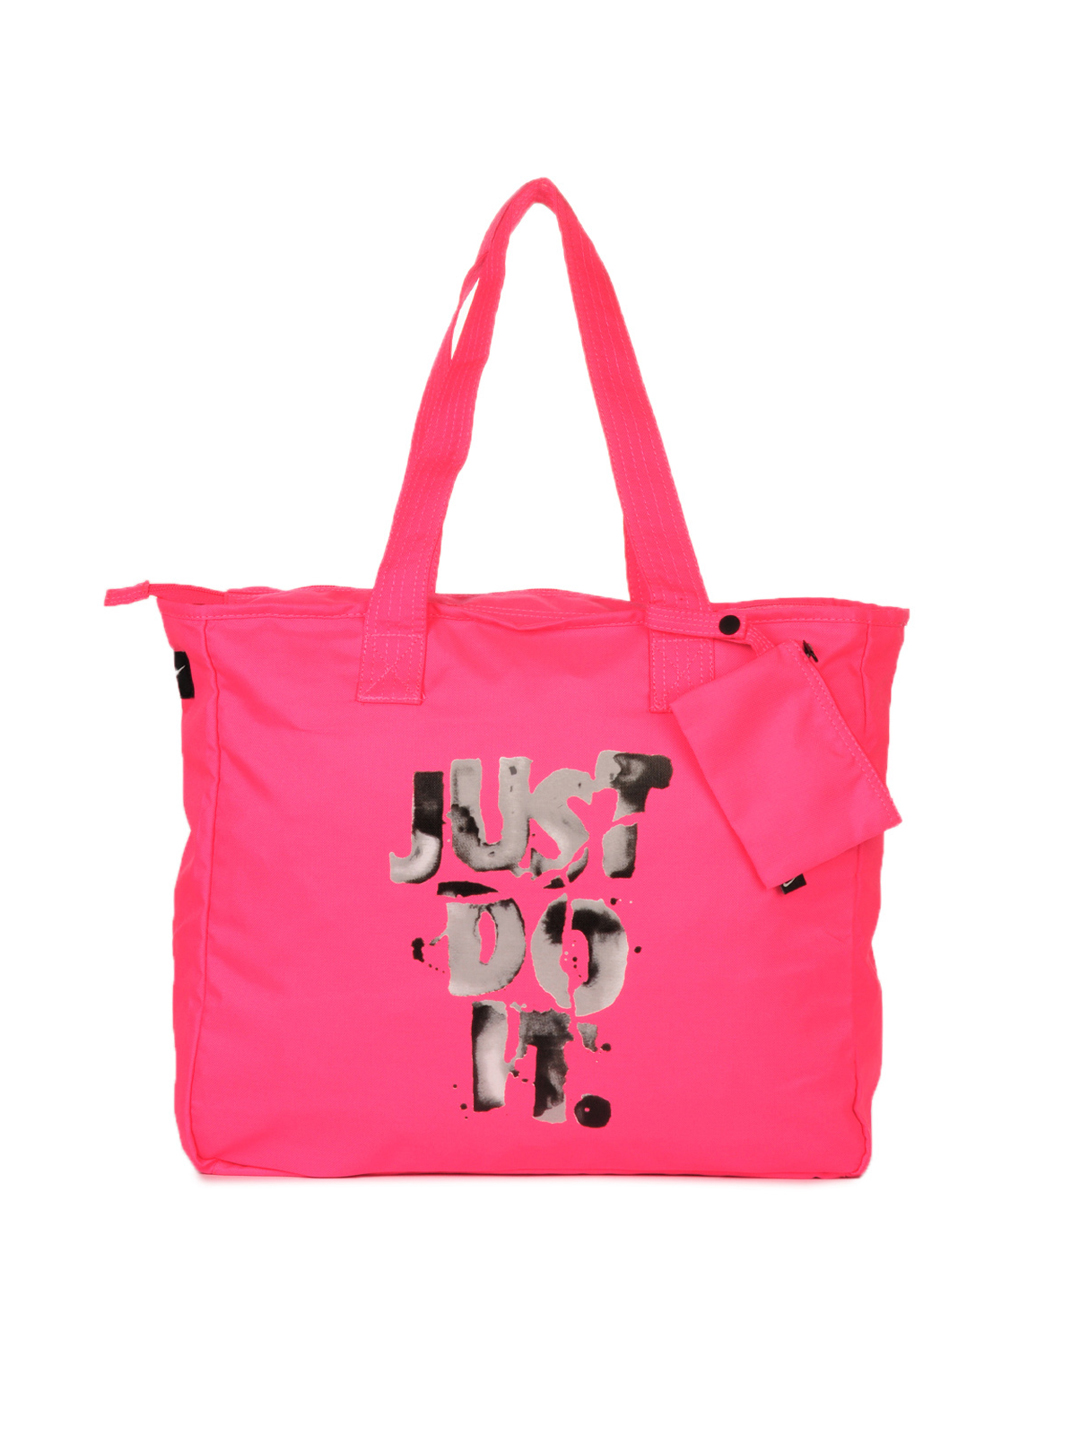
Nike Women Track Tote Pink Handbag
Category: Accessories / Bags / Handbags
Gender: Women
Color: Pink
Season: Summer 2012
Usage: Casual